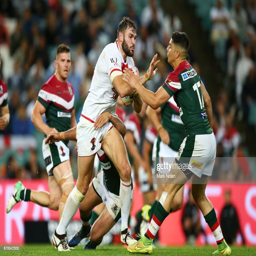
athlete in action during the match .